Carol Wood

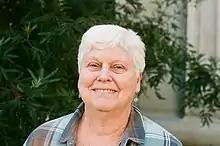
Wood in 2017

Carol Saunders Wood (born February 9, 1945, in Pennington Gap, Virginia) is a retired American mathematician, the Edward Burr Van Vleck Professor of Mathematics, "Emerita", at Wesleyan University. Her research concerns mathematical logic and model-theoretic algebra, and in particular the theory of differentially closed fields.